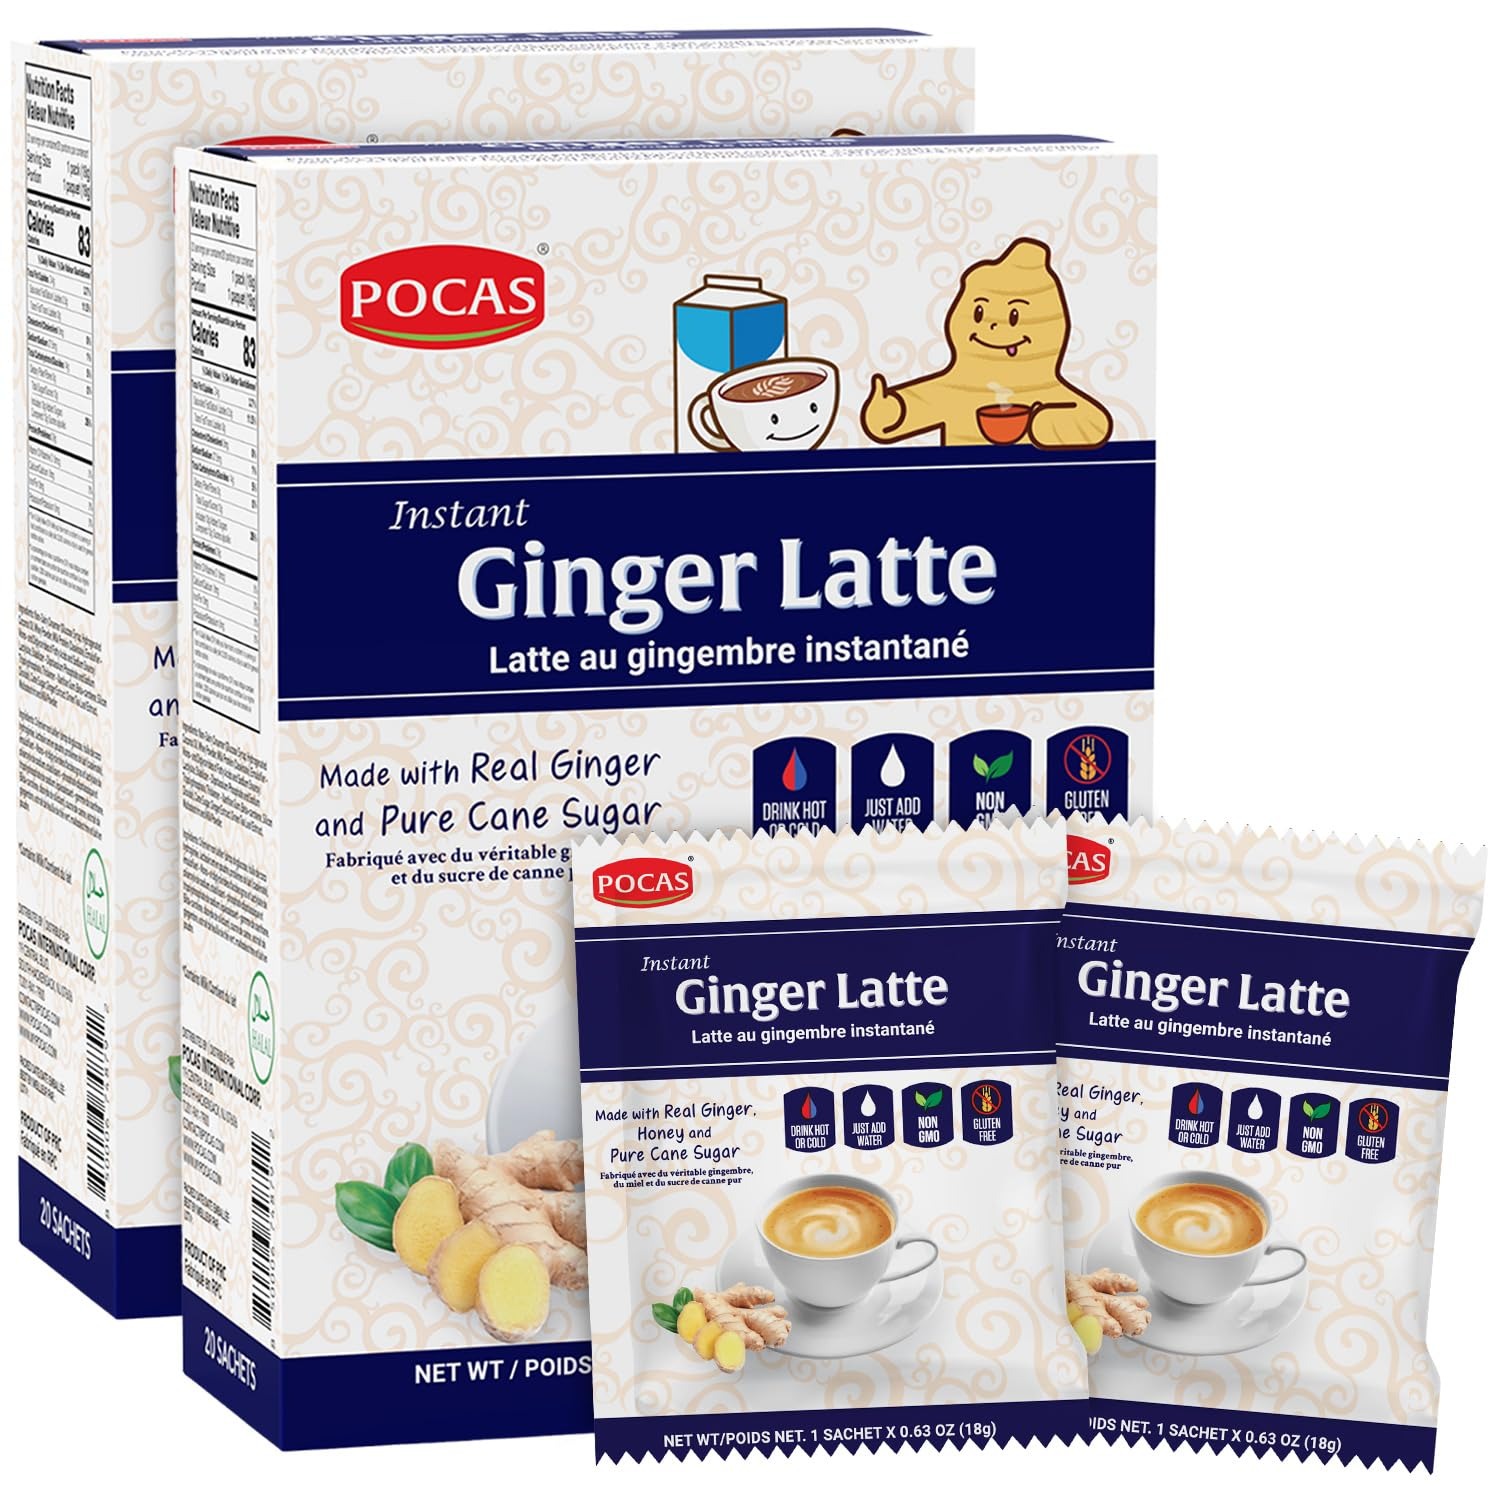
Item Name: POCAS Ginger LATTE 20 Pack
Bullet Point 1: POCAS GINGER LATTE: Spice up your mornings and afternoons with a delicious, creamy, and satisfying instant Ginger Latte made by Pocas, the number-one-selling instant ginger tea brand in America.
Bullet Point 2: BENEFICIAL GINGER EXTRACT IN EVERY CUP: The real ginger in every cup promotes everyday wellness.
Bullet Point 3: GINGER DRINK FOR HOME, WORK, OR TRAVEL: Our convenient Ginger Latte packets make it easy to enjoy a smooth Ginger Latte at home, in the office, or while traveling.
Bullet Point 4: HOW TO ENJOY AN INSTANT LATTE: Simply open one of the instant Ginger Latte packets, pour the contents into a cup, mix with hot or cold water, stir, and enjoy.
Bullet Point 5: A DEDICATED COMPANY: Pocas, a company that sources the best ingredients from around the world, also makes a wide range of tasty and beneficial honey ginger teas and chews.
Product Description: <p>Replace your coffee house latte anytime and in seconds with an uplifting Ginger Latte. Creamy and lightly sweetened with real sugar, the real ginger extract in every soothing cup may help aid digestion, relieve nausea, and boost immunity.</p><p>If you love ginger, Pocas also makes a wide range of instant honey ginger teas for your enjoyment and wellness.</p>
Value: 2.0
Unit: Count

Price: 13.99